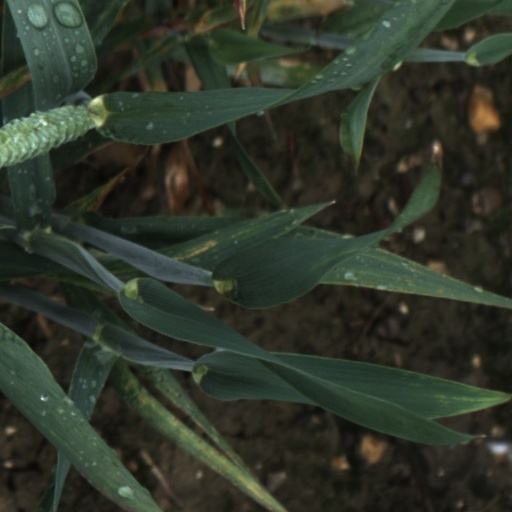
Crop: wheat